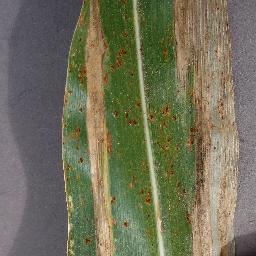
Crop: corn
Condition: (maize)_northern_blight